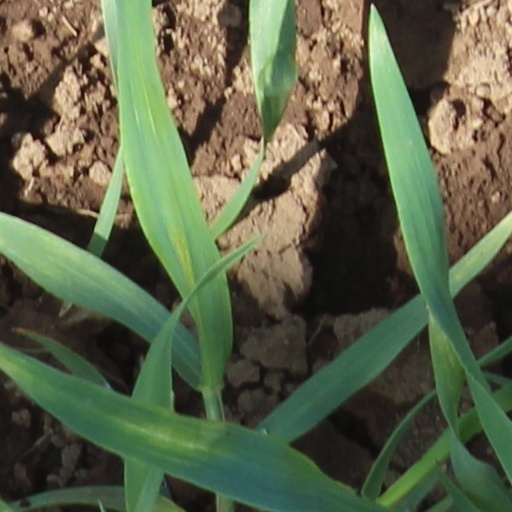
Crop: wheat